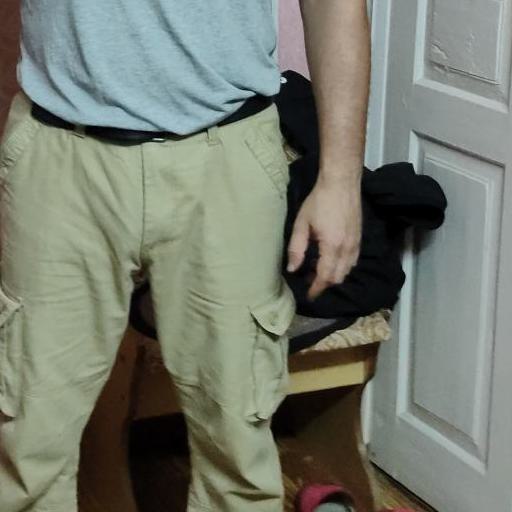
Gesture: no_gesture